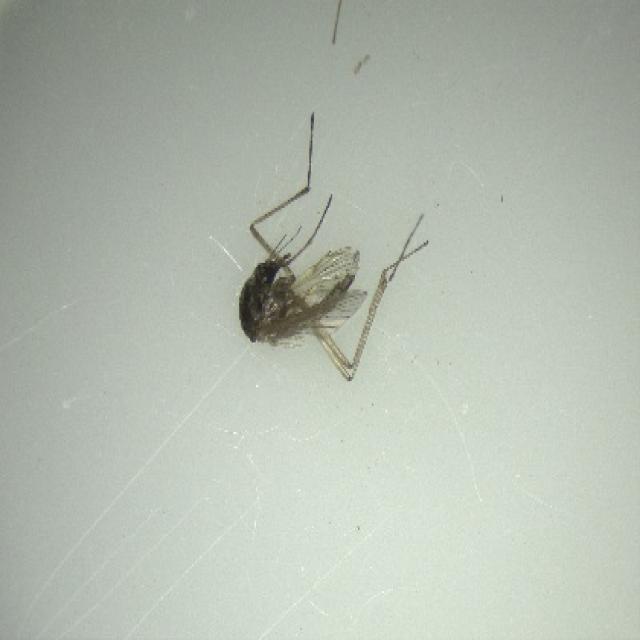
Species: aedes_vexans